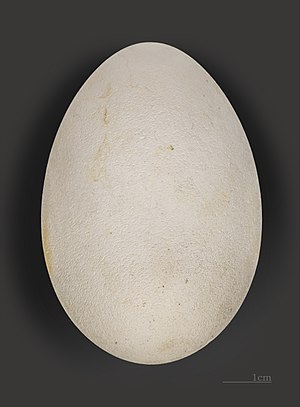
Mallemuk / Forekomst og ynglepladser
Ægget.
Mallemukken er en stormfugl, der er udbredt langs arktiske og tempererede kyster, især ved Island, Færøerne og de Britiske Øer. Fuglen bliver 45-50 cm lang og vejer 700-850 g. I Danmark er den en regelmæssig træk- og sommergæst ved kysterne. Siden 1998 har der flere gange været yngleforsøg ved Bulbjerg nær Hanstholm – med succes i 2000. Mallemukken kan blive gammel, idet den ældst registrerede fugl blev 40 år.